Murder of a Mafia Daughter

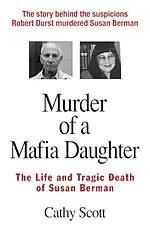
2nd edition

On November 7 and 8, 2015, the author appeared on a FOX News special about Robert Durst to discuss details Scott covered in the book about Berman's relationship with Durst. Following Durst's arrest in 2015 on suspicion of killing Susan Berman, the second edition of "Murder of a Mafia Daughter" was released the same year to include Durst's arrest and ensuing murder charge.